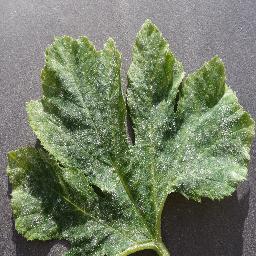
Label: Squash___Powdery_mildew